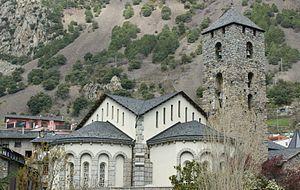
L'église Sant Esteve d'Andorre-la-Vieille est une église romane située à Andorre-la-Vieille, en Andorre. L'édifice est classé parmi les édifices protégés de la principauté depuis le 16 juillet 2003. Église romane consacrée au XIIᵉ siècle, elle a subi d'importantes modifications au XXᵉ siècle.